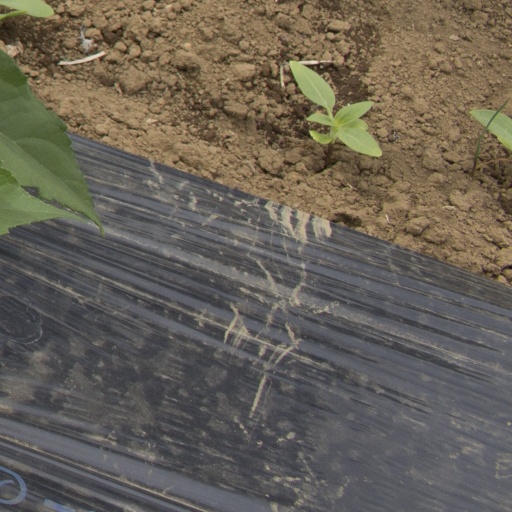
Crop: Jerusalem artichoke